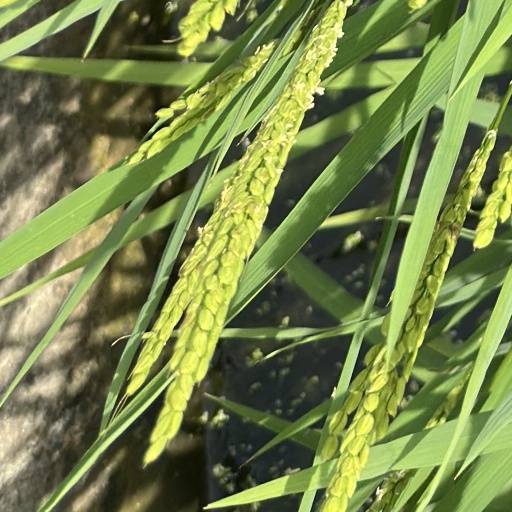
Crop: rice